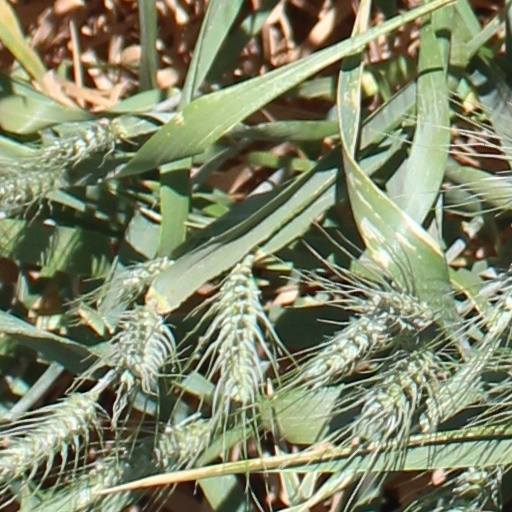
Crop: wheat